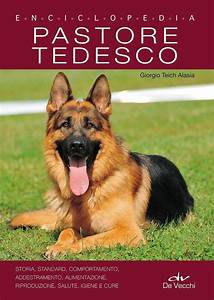
Label: dog